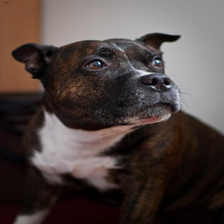
Species: dog
Breed: staffordshire bull terrier